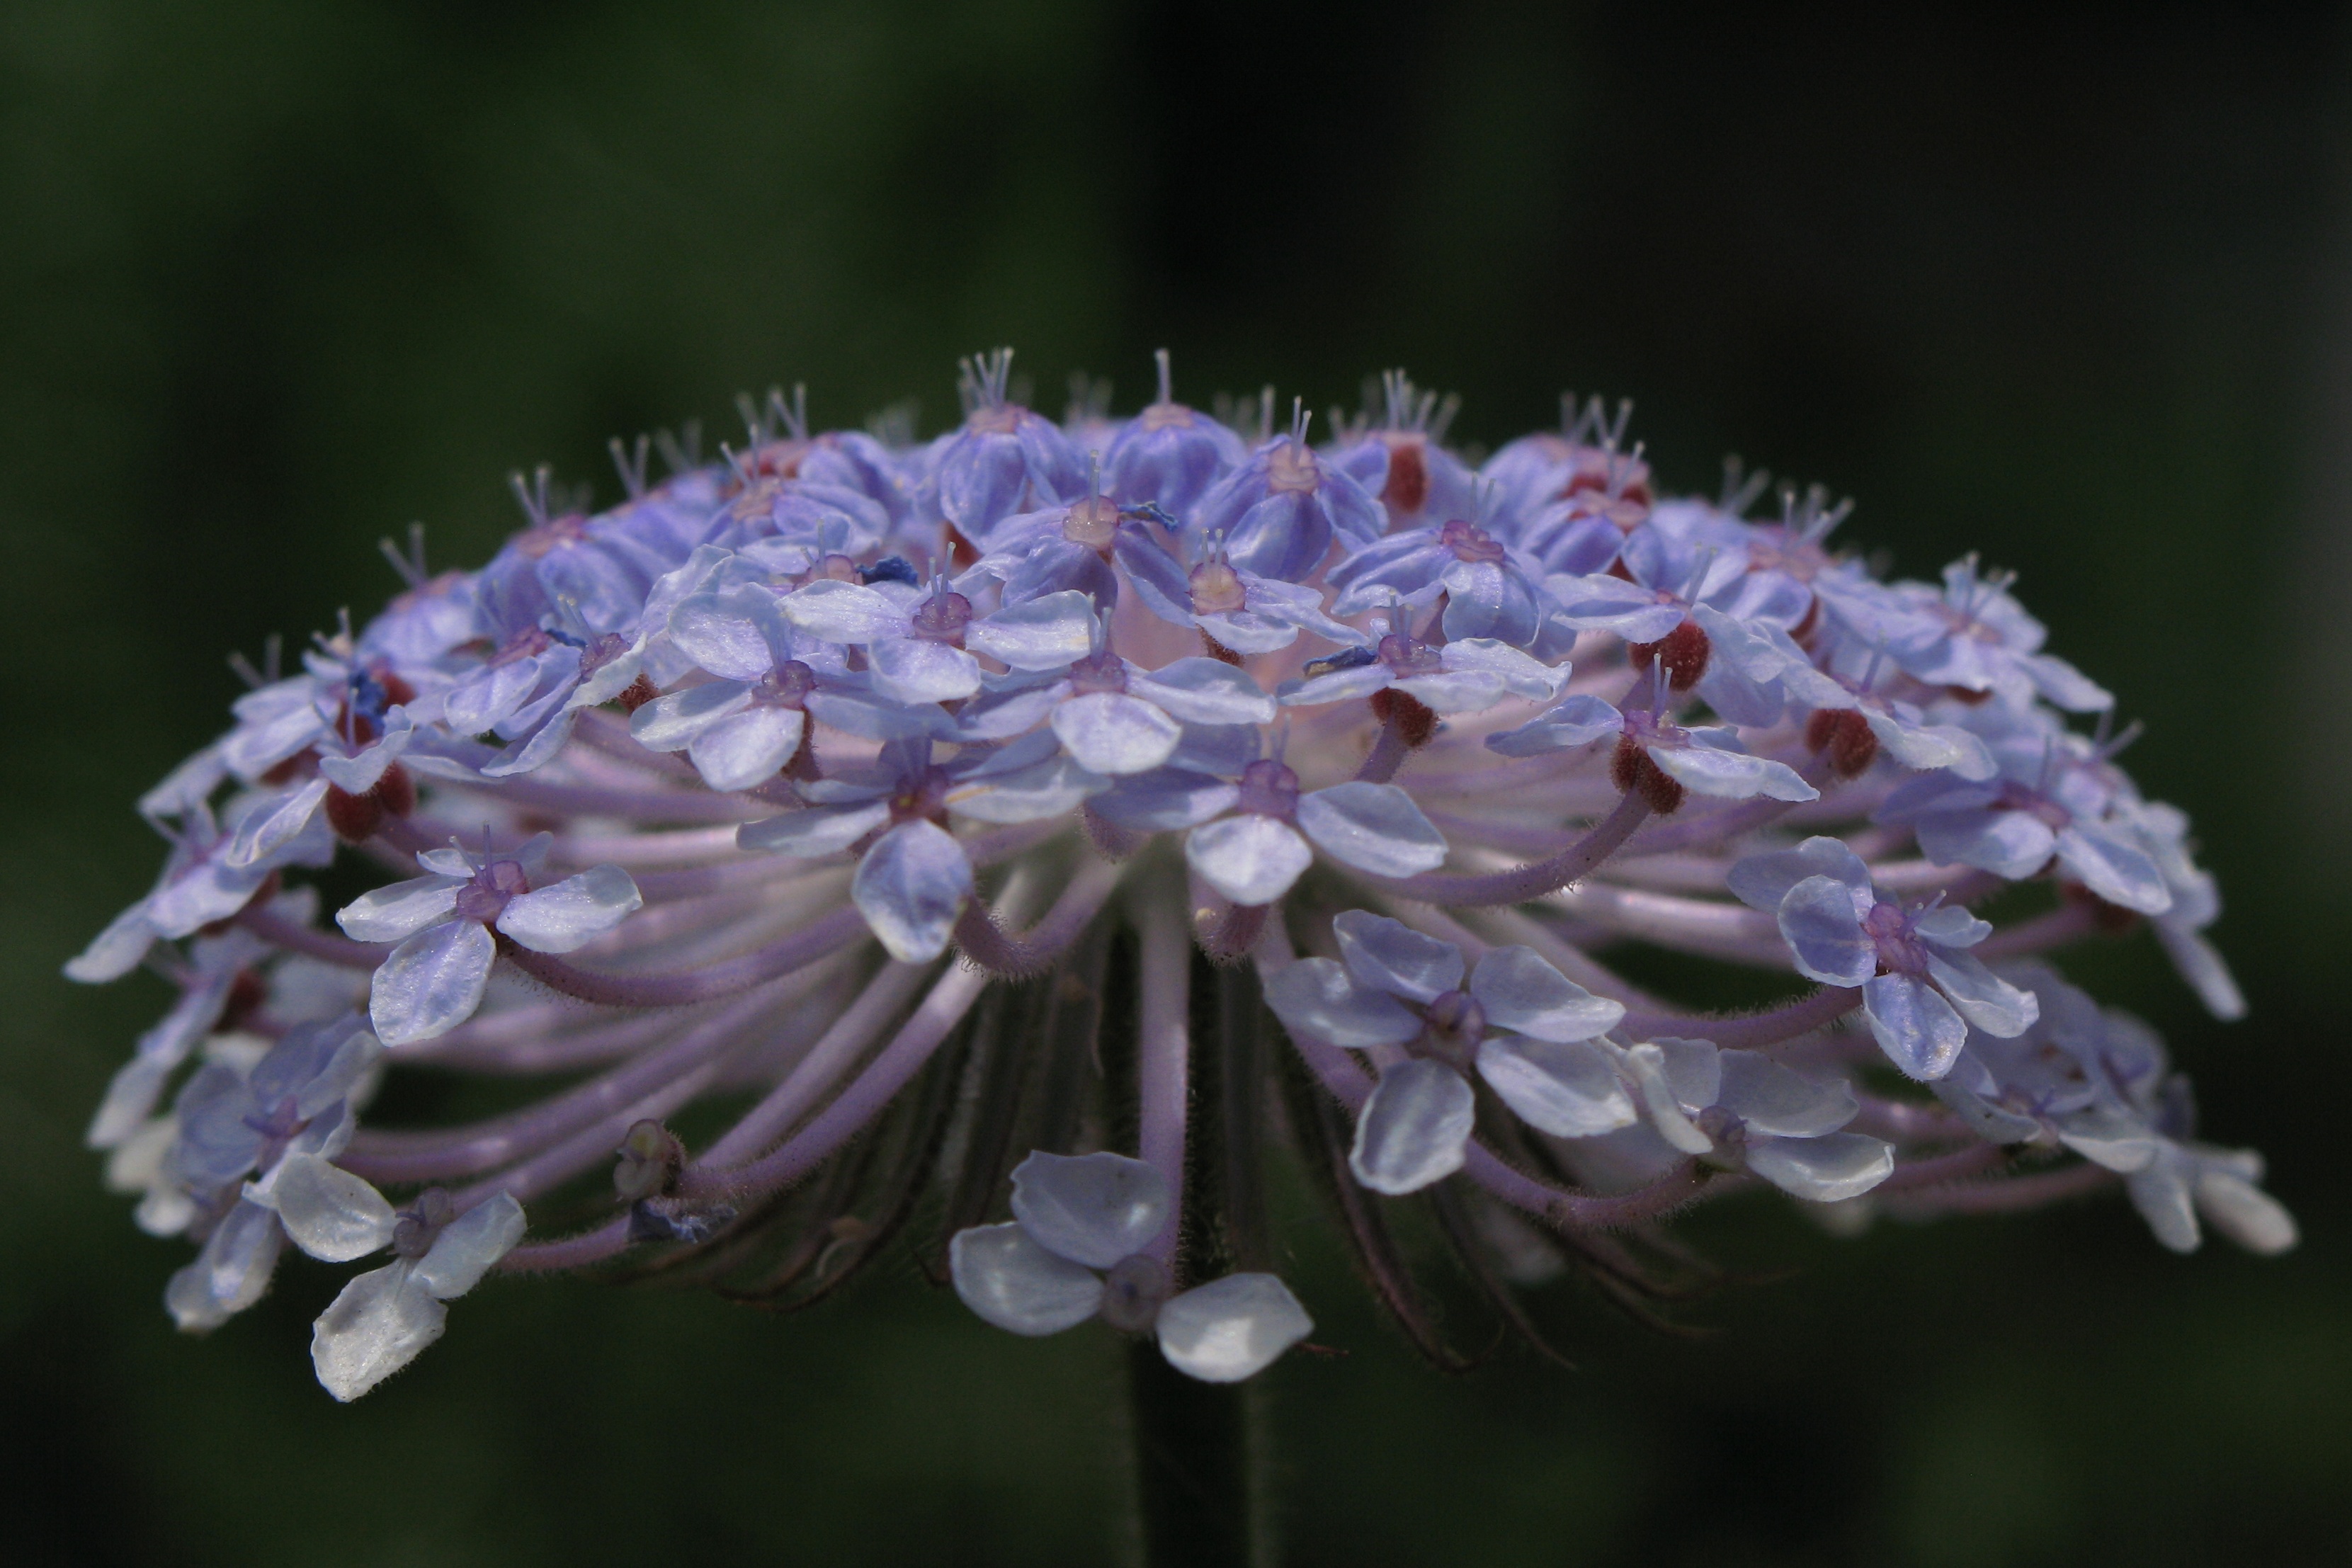
blossom, plant, flower, purple, petal, high, herb, botany, flora, wildflower, cool image, hires, hi, res, g7, macro photography, flowering plant, plant stem, land plant